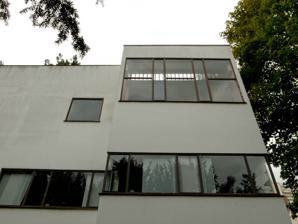
Building: Villa Jeanneret
Country: France
Year built: 1925
House in Paris designed by Le Corbusier Villa Jeanneret General information Location Paris , France Completed 1923-25 Design and construction Architect(s) Le Corbusier UNESCO World Heritage Site Official name The Architectural Work of Le Corbusier, an Outstanding Contribution to the Modern Movement Type Cultural Criteria i, ii, vi Designated 2016 (40th session ) Part of Maison La Roche et Jeanneret Reference no. 1321-001 Villa Jeanneret and Villa La Roche are two houses in Paris , designed by Le Corbusier and Pierre Jeanneret in 1923-1925 and renovated by Charlotte Perriand in 1928. No longer inhabited, they house the Fondation Le Corbusier museum and archives. They are located at 8-10 square du Docteur-Blanche, 16th arrondissement , Paris. Villa Jeanneret is not open to the public. In July 2016, the house, Villa La Roche, and several other works by Le Corbusier were inscribed as UNESCO World Heritage Sites . History The Villa Jeanneret was commissioned by Le Corbusier's brother, Albert Jeanneret, and his fiancée Lotti Raaf. It forms part of a joint project with the connected Villa La Roche - the original scheme involved more houses and more clients, but it was only Jeanneret and La Roche that stayed the course and saw their villas built. Design and construction The program included a salon, dining room, bedrooms, a study, a kitchen, a maid's room and a garage. The site faced north, and zoning restrictions prevented windows looking over the surrounding back gardens. It was therefore necessary to let light in by creating light courts, a terrace and skylights. At the roof is a roof terrace, similar to the deck of a ship. References